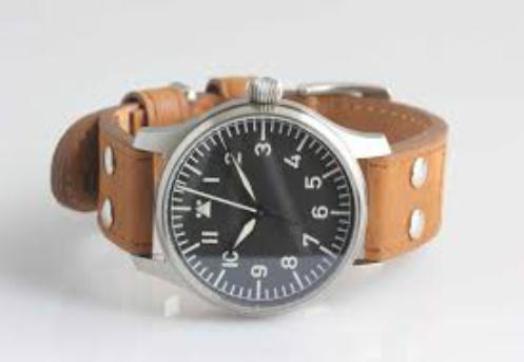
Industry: Clothes